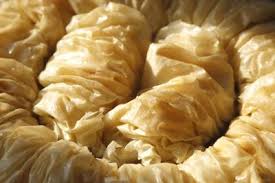
Yemek: baklava